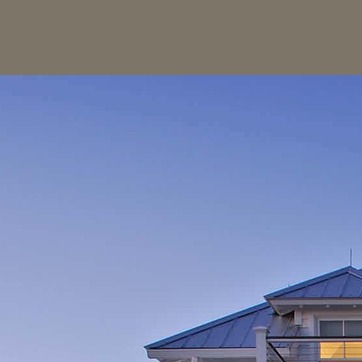
Material: sky